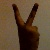
The image shows a hand gesture representing the number 2 in Indian Sign Language.